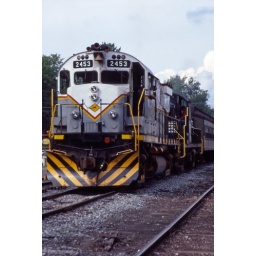
Mohawk Adirondack &amp;amp; Northern Alco C425 #2453 at Thendara, NY running around NRHS convention train